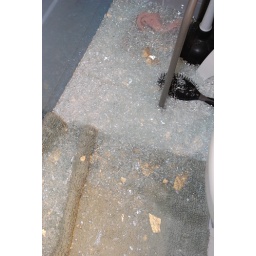
floor covered in little tiny glass pieces